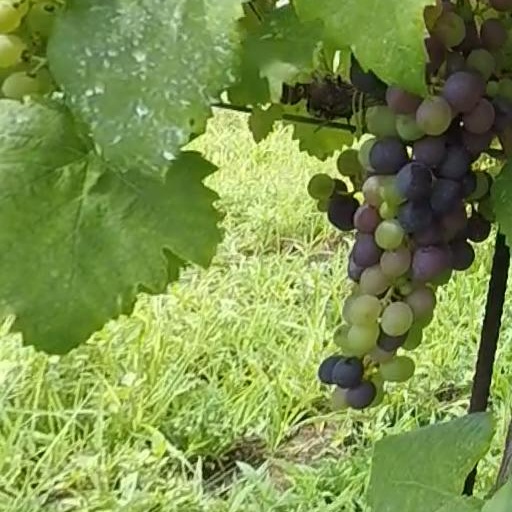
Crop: grape